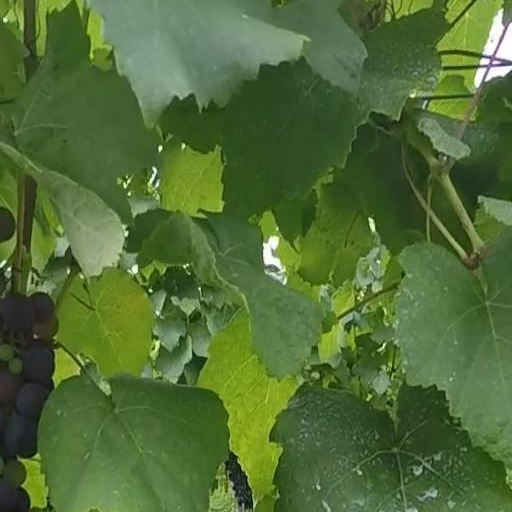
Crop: grape